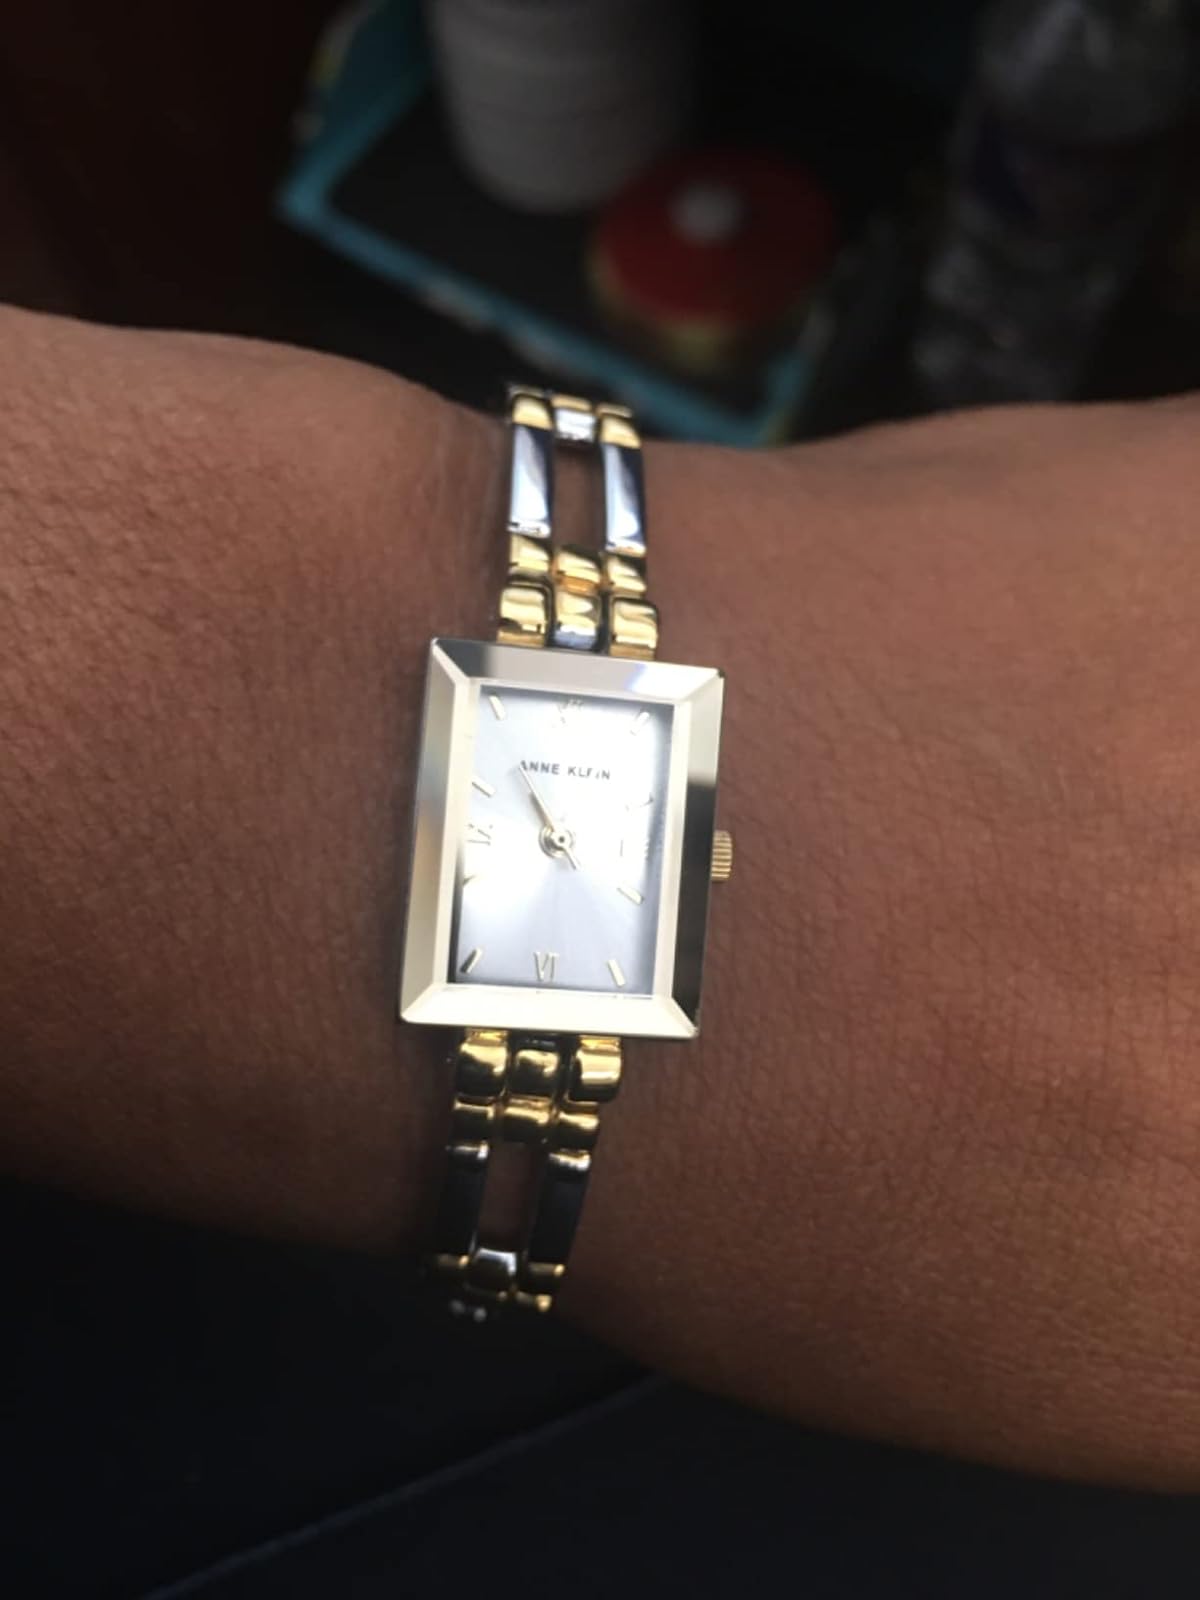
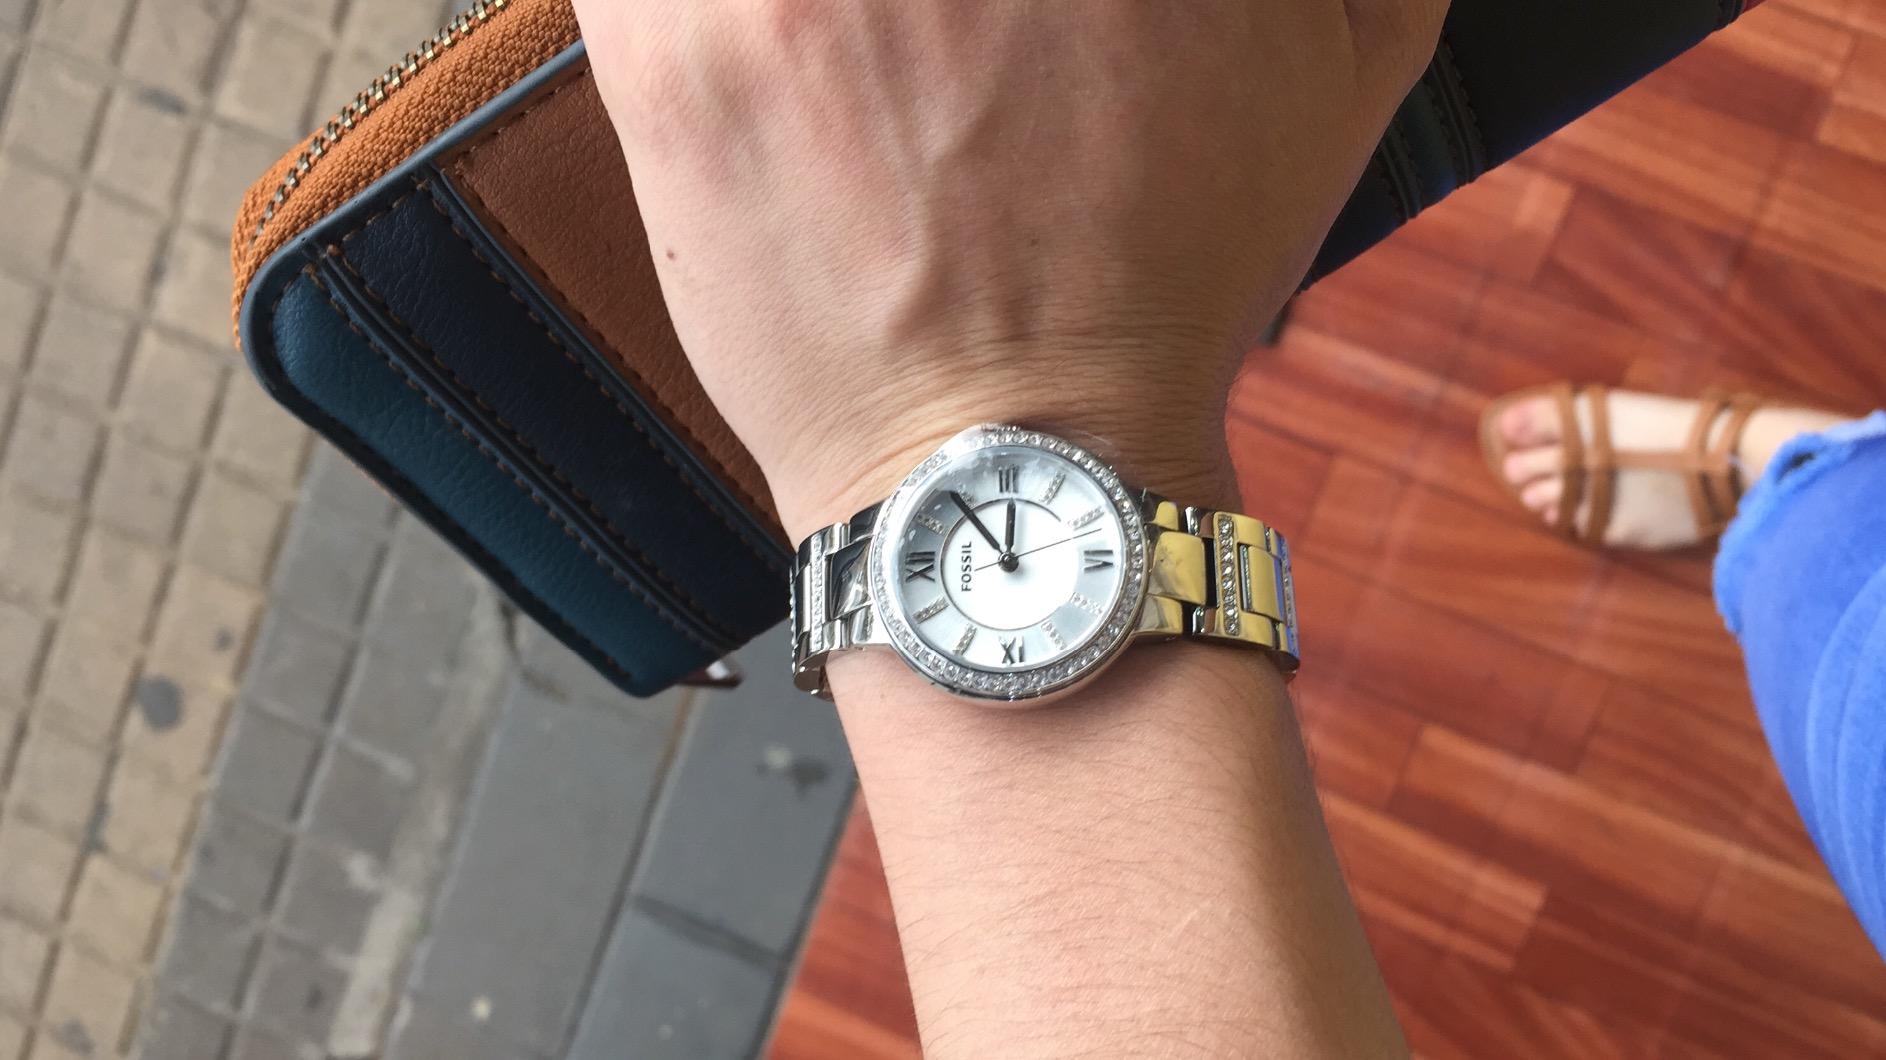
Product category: accessories_watch
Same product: no